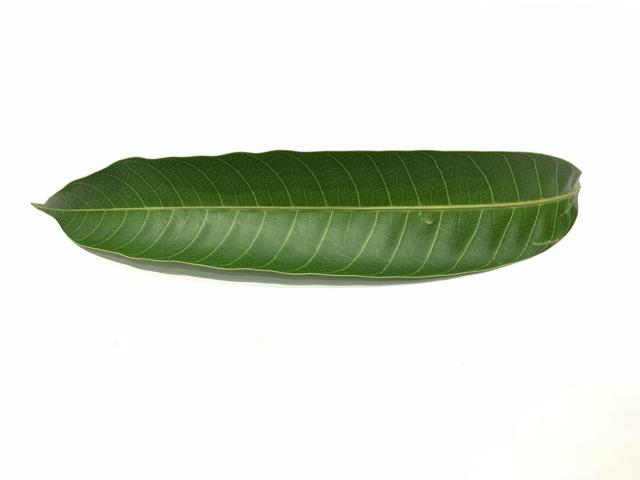
Mango leaf variety: Fazli